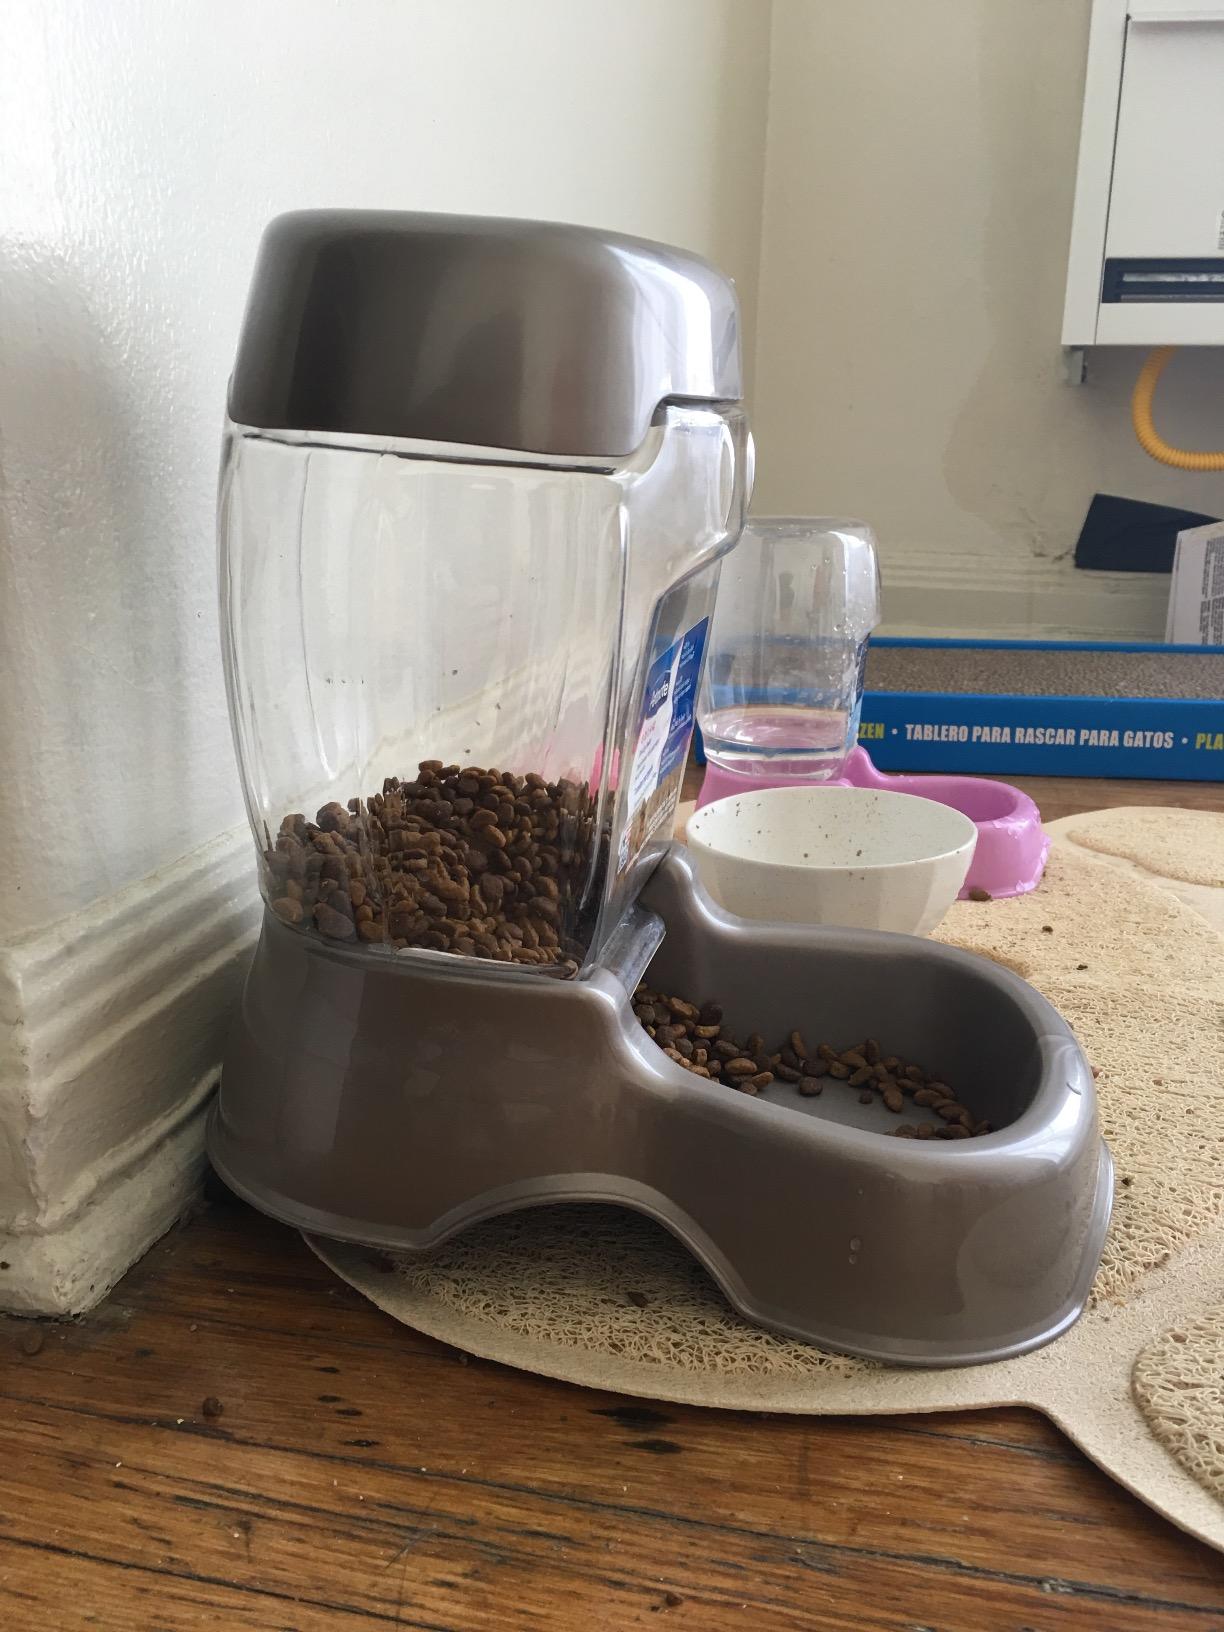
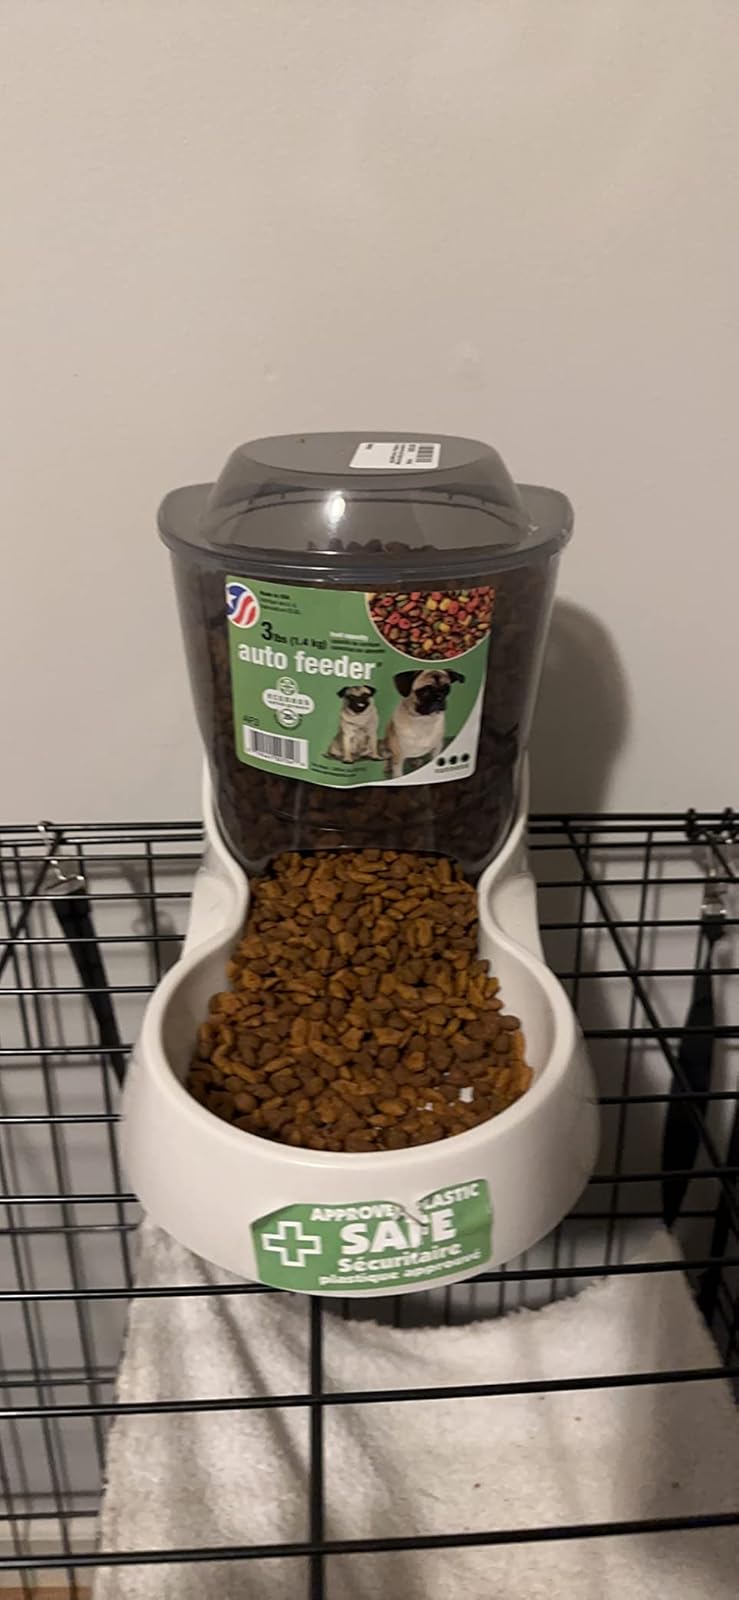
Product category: items_feeder
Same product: no